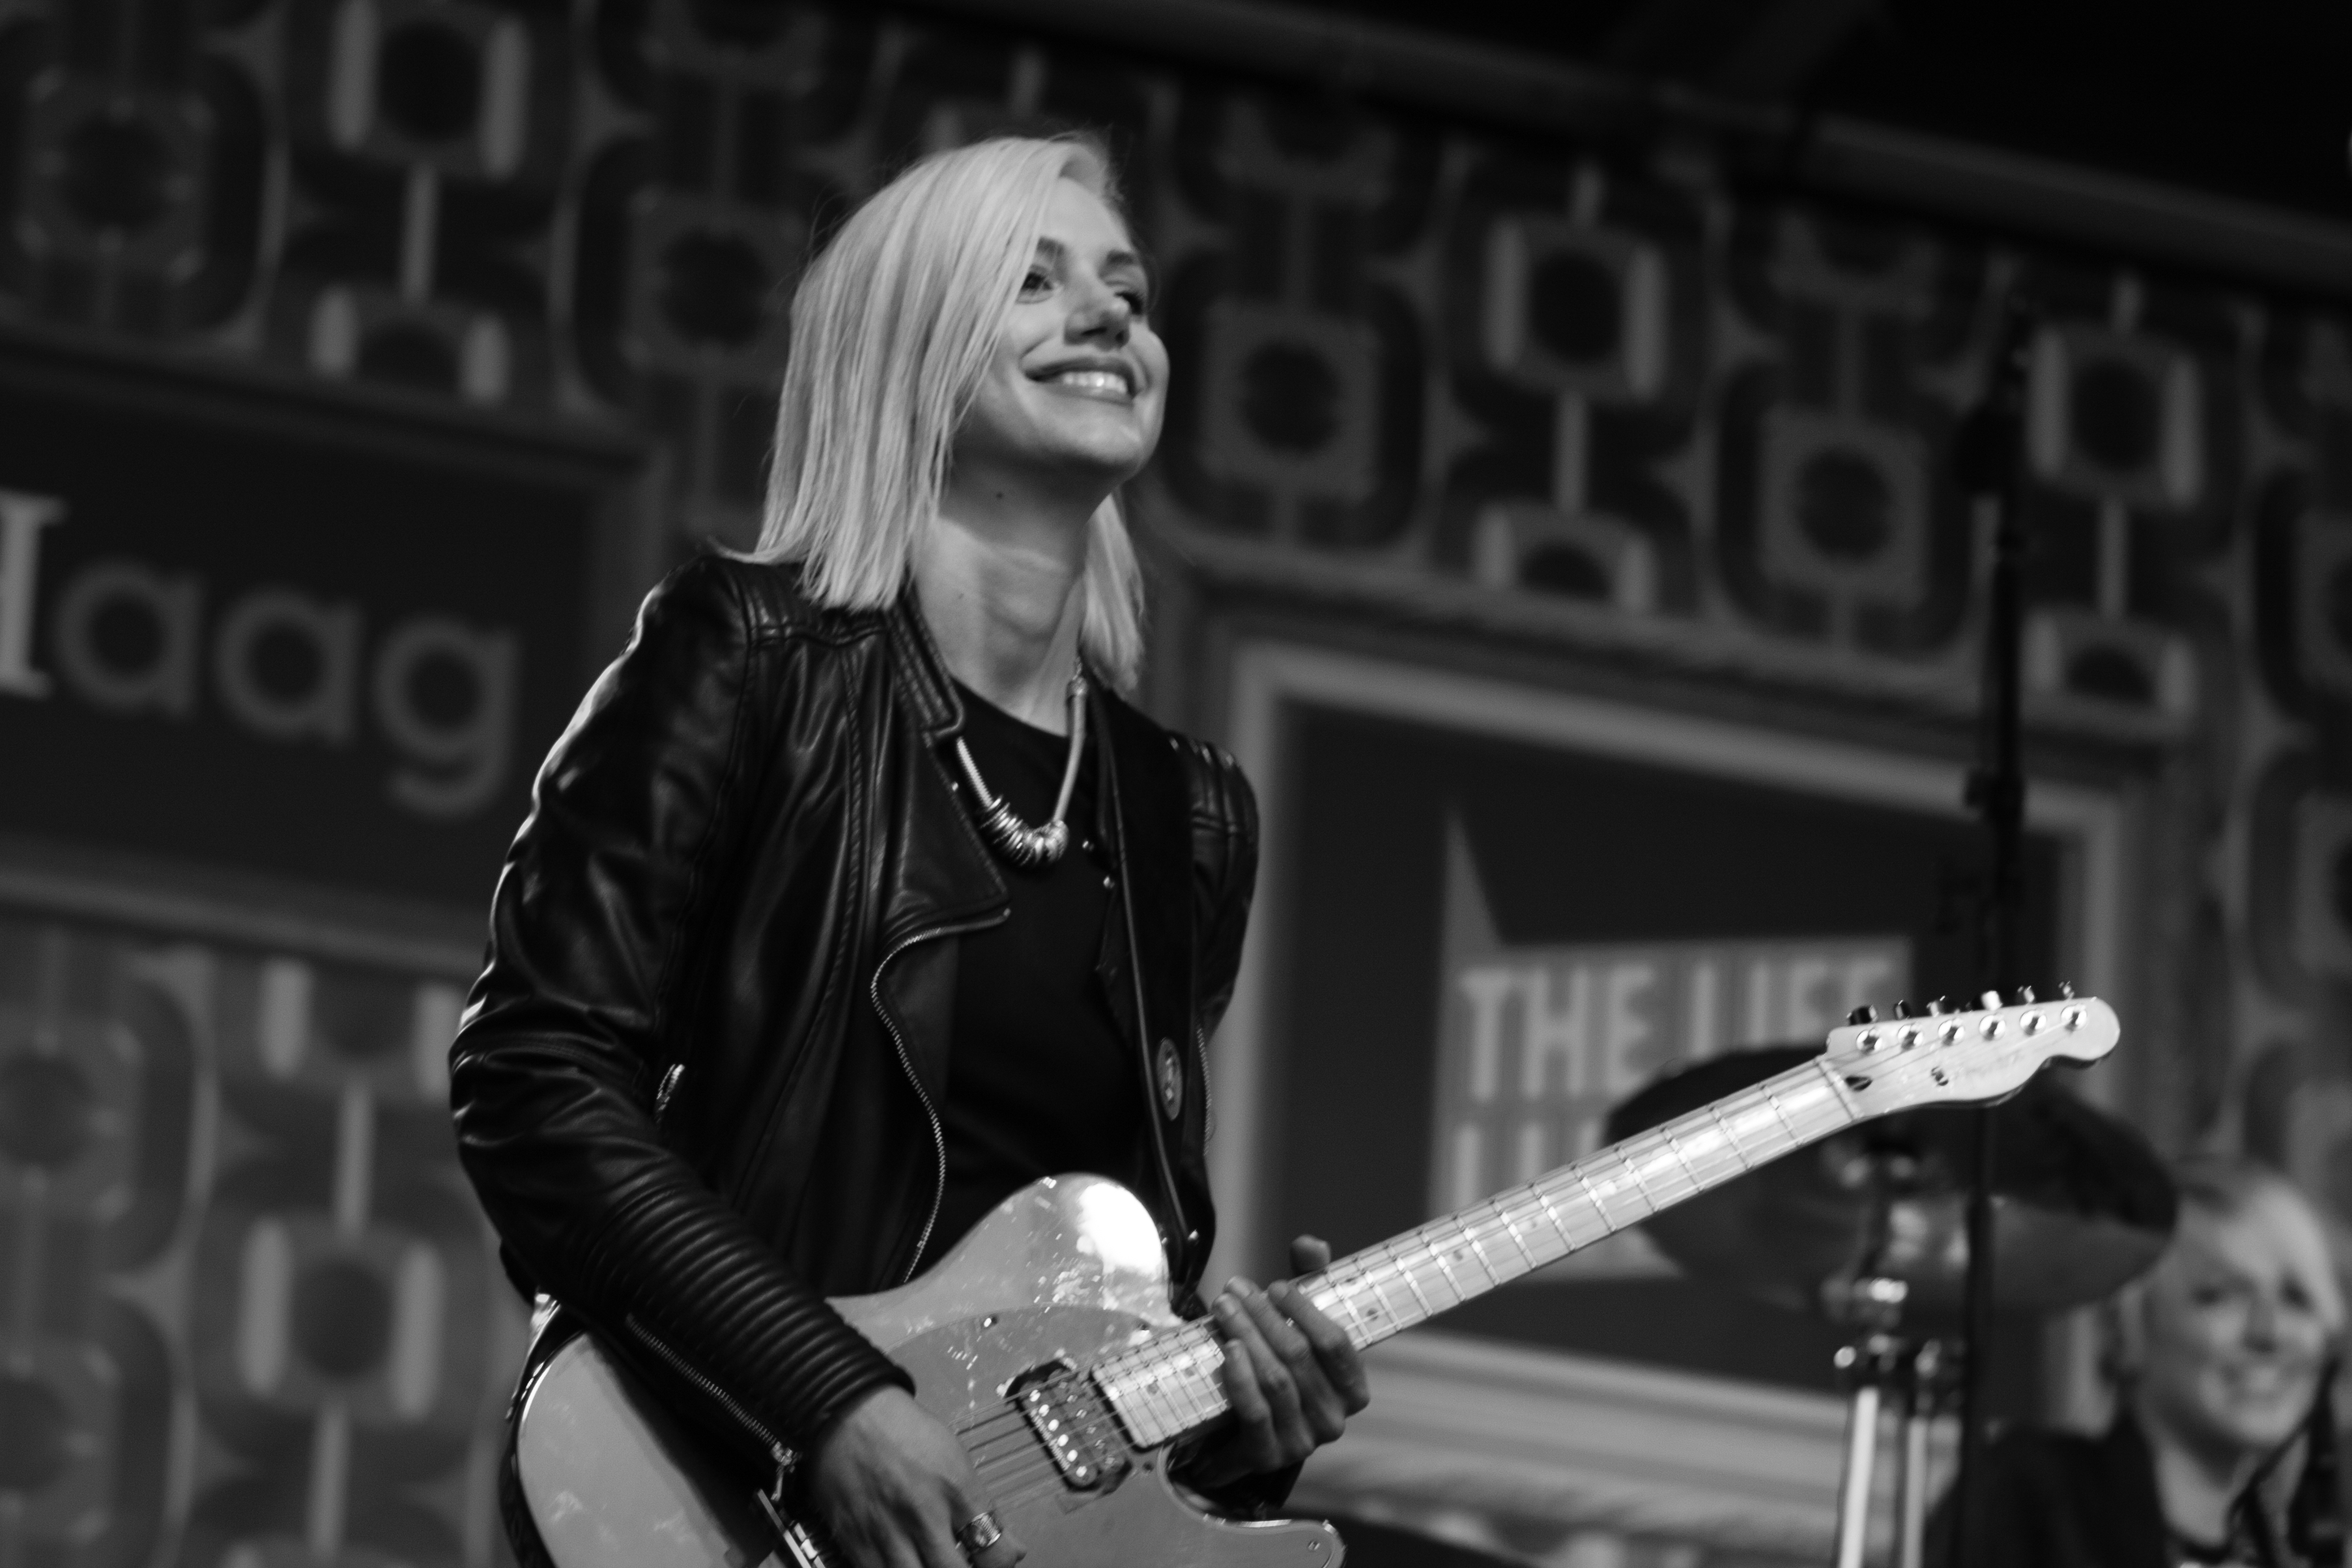
rock, person, music, black and white, city, concert, singer, band, live, canon, musician, black, monochrome, life, south, 2016, holland, festival, eos, den, nederland, hague, haag, zuid, binnenhof, 40d, luminize, lifeilive, stage, performance, bassist, singing, guitarist, drummer, entertainment, singer songwriter, monochrome photography